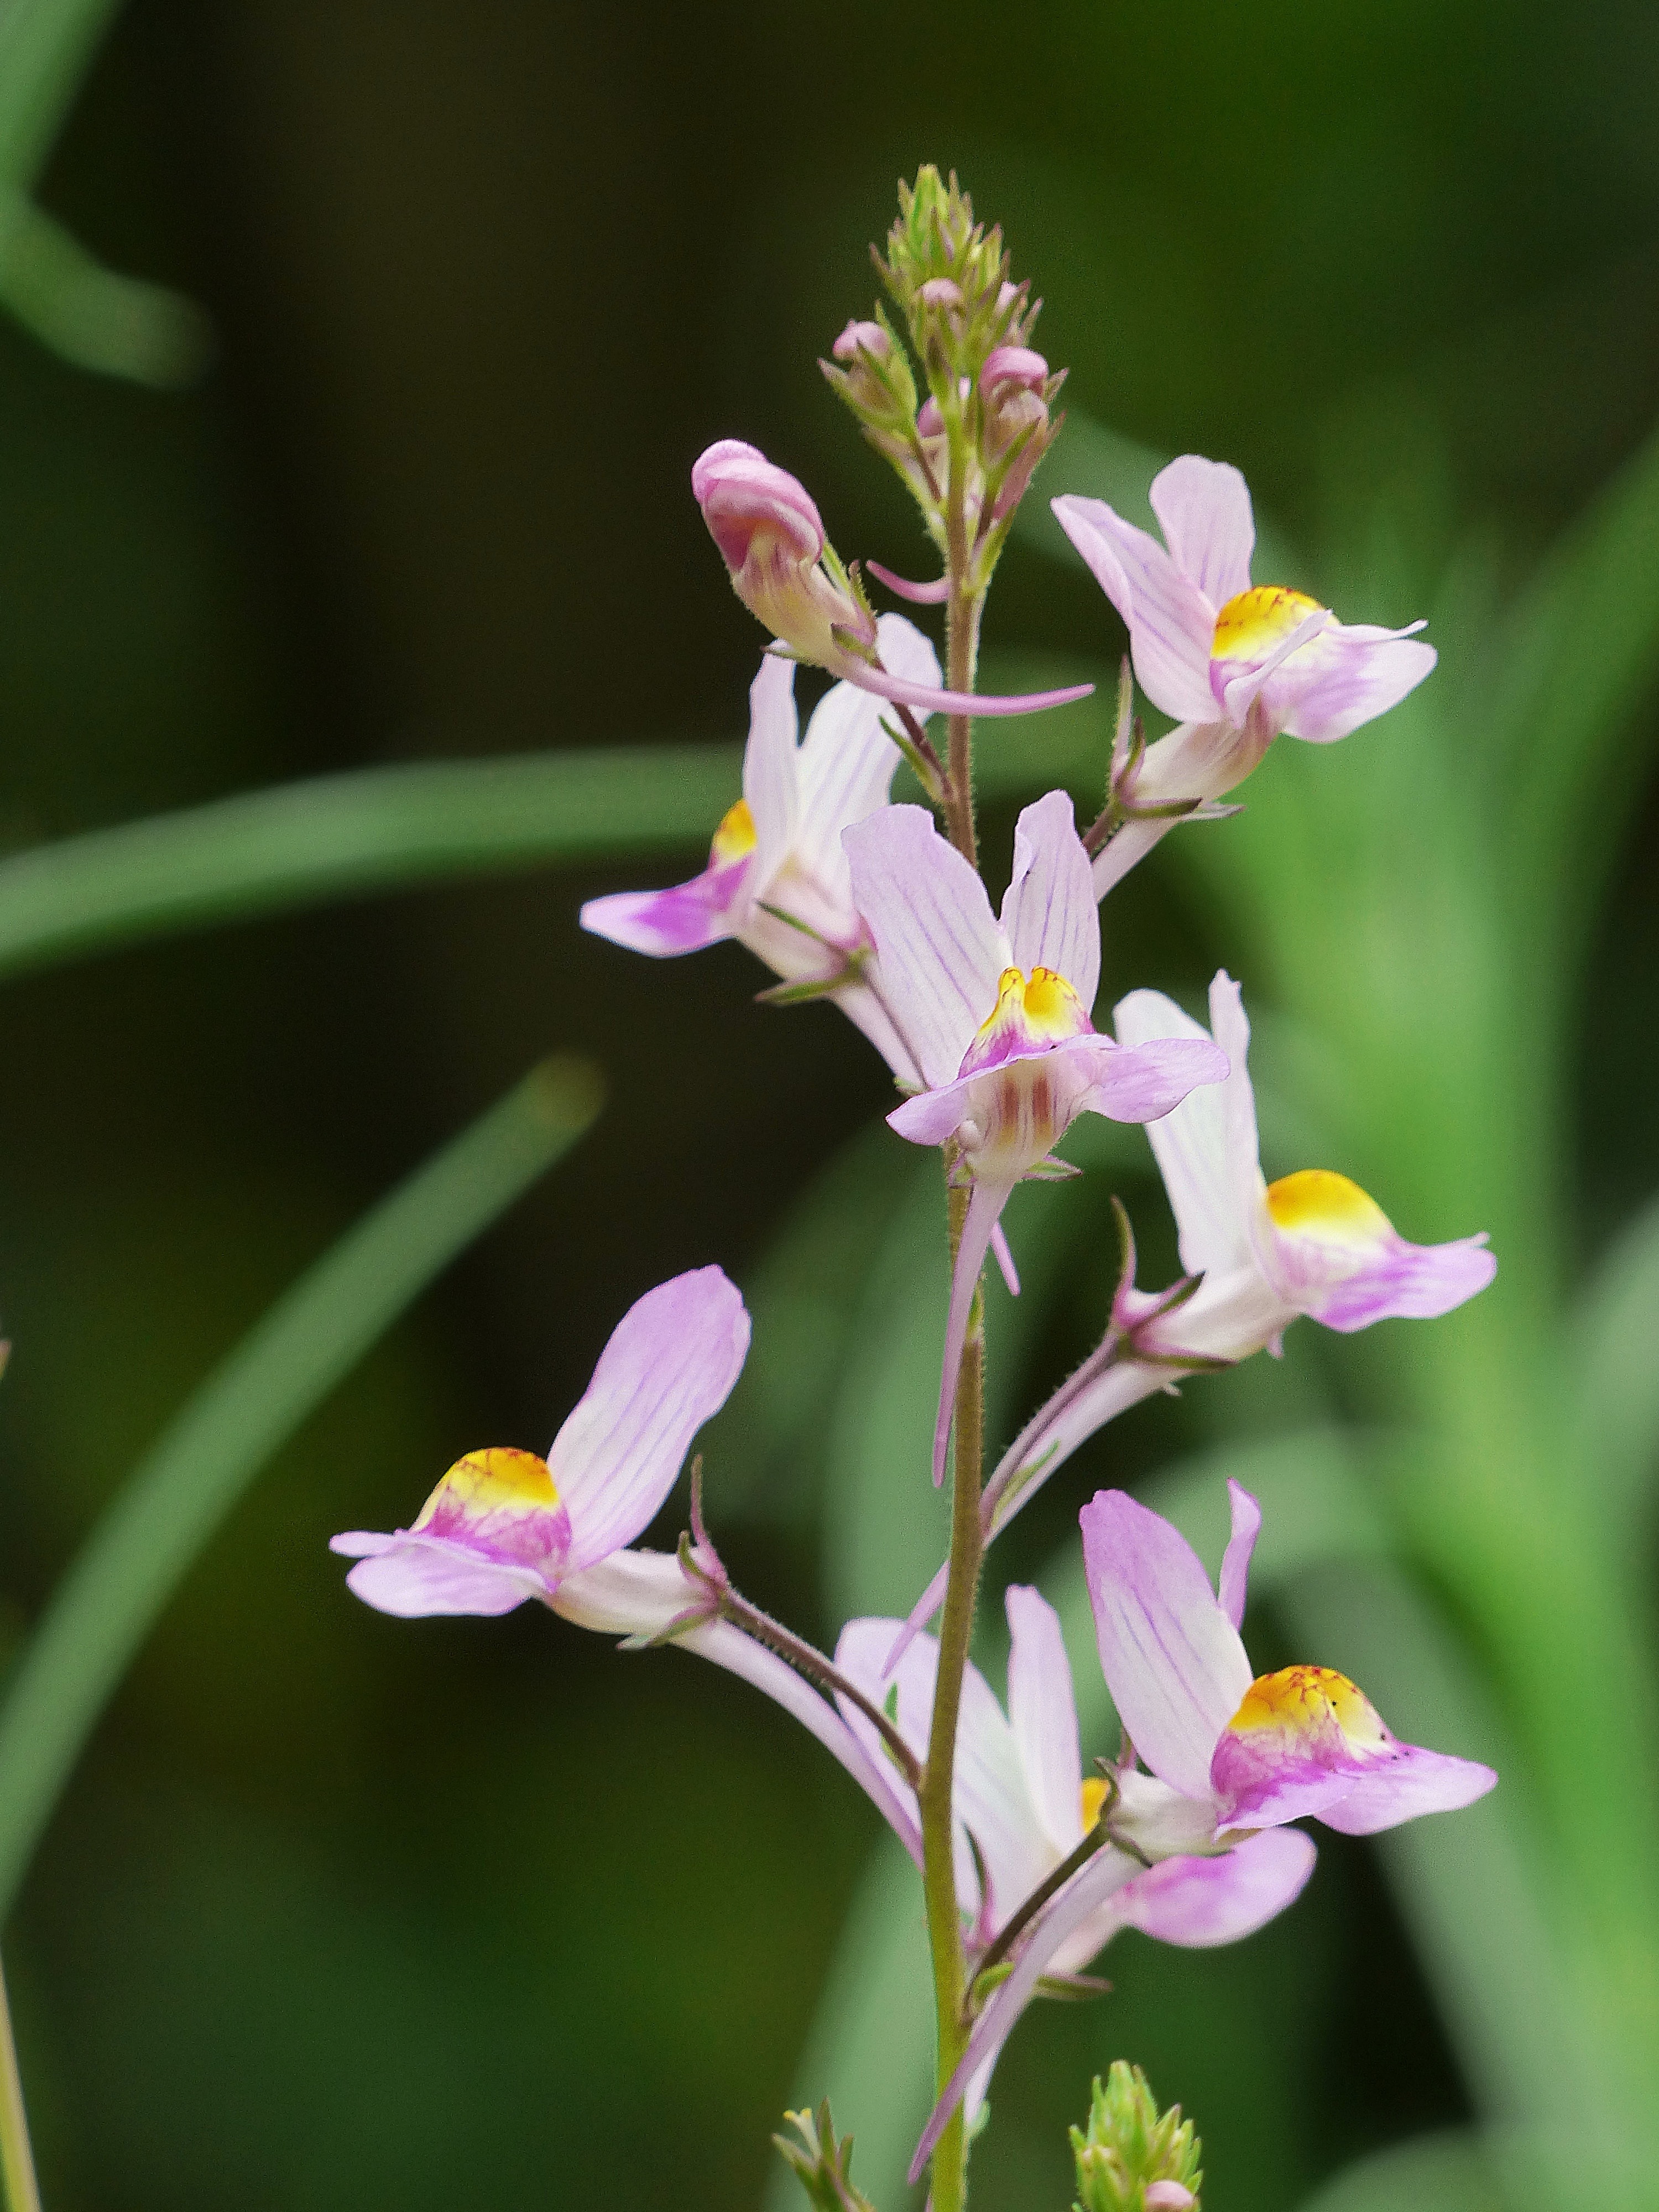
blossom, plant, flower, petal, botany, yellow, pink, close, flora, wild flower, orchid, wildflower, pointed flower, flower meadow, macro photography, flowering plant, roadside toadflax, summer toadflax, linum, land plant, everlasting sweet pea, centaurium